Peguy Luyindula

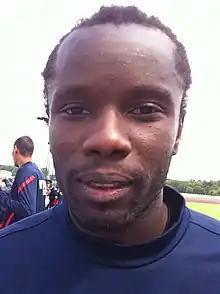
Luyindula with Paris Saint-Germain in 2011

Guy Luyindula Makanda (born 25 May 1979), known as Peguy Luyindula, is a former professional footballer who played as a forward. Born in Zaire, he represented France at international level.